Bernardino Fasolo

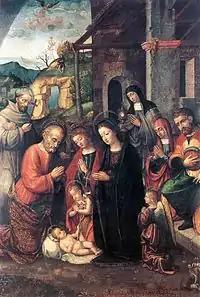
"Nativity", 1526, now at the Musei Civici di Pavia

He was the son of Lorenzo Fasolo, was living in the 16th century at Pavia. He is known to have been a member of the council of the Guild in Genoa in 1520. The following pictures are by him: